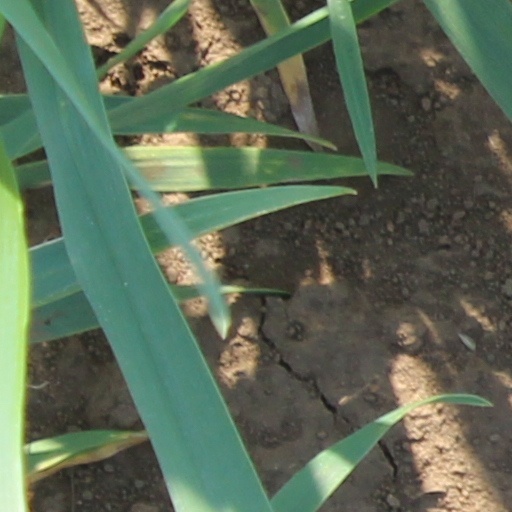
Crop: wheat